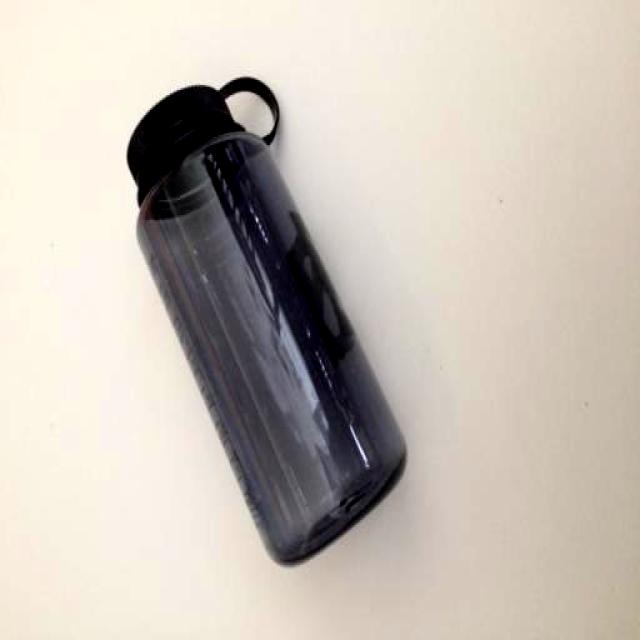
Label: Plastic